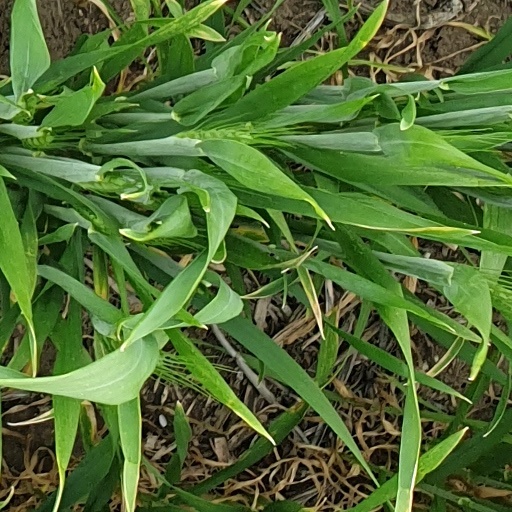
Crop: wheat